Sky position (RA, Dec in degrees): 183.69, 30.677
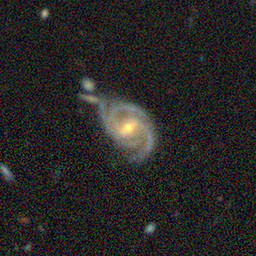
Galaxy morphology: Barred Spiral Galaxies